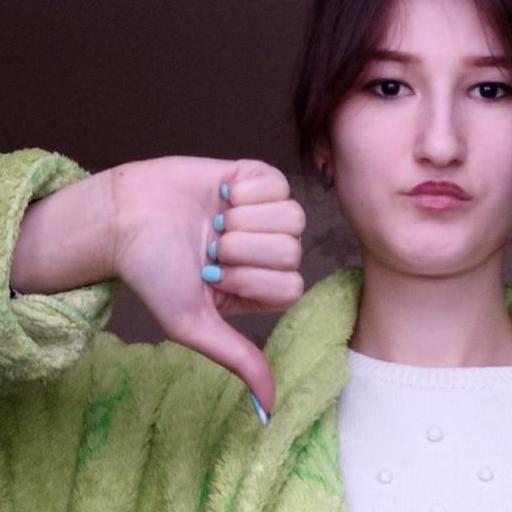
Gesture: dislike